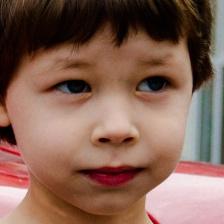
Label: faces